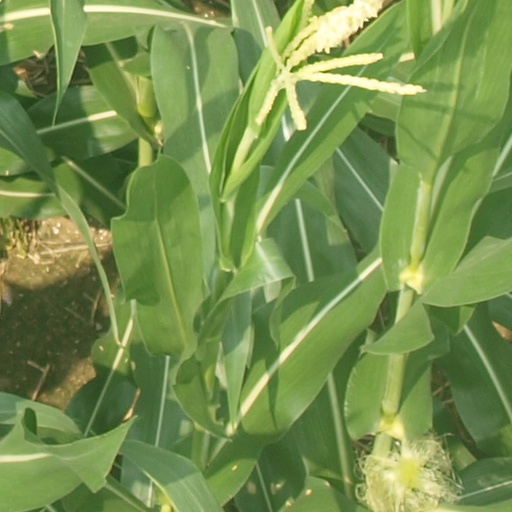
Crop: maize; corn